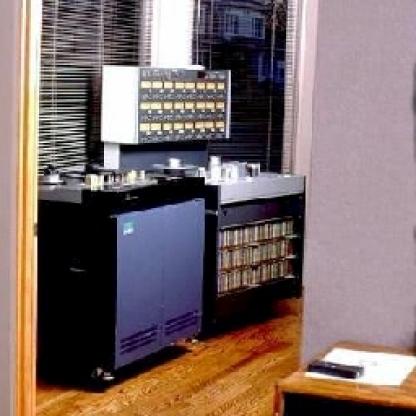
Scene: Indoor